Answer in natural language. Considering the relative positions, is floating black countertop island (marked C) above or below white rectangular dining table (marked B)? Choose between the following options: below or above
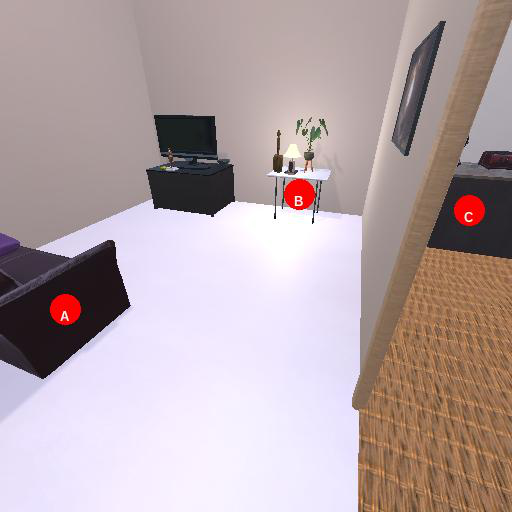
<answer>below</answer>